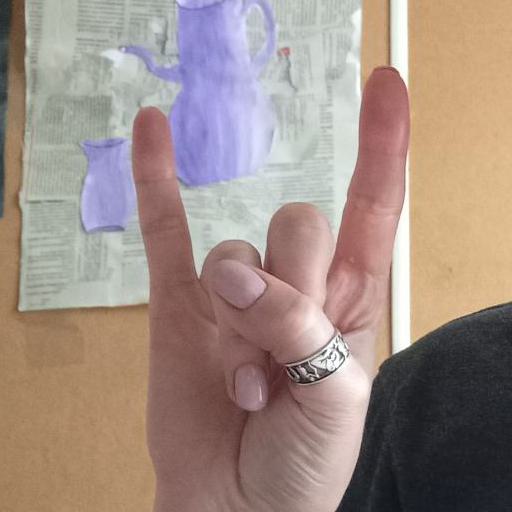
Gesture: rock